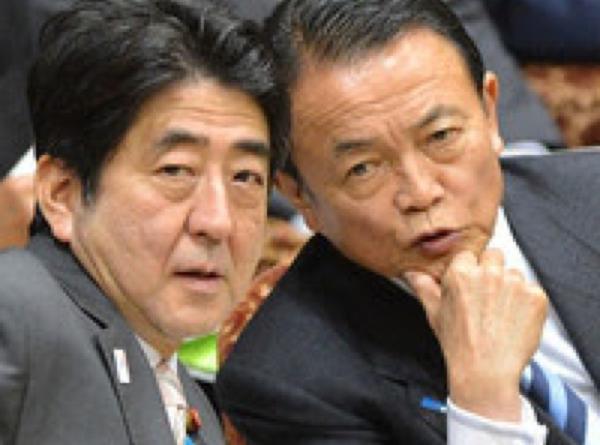
回答: 自撮り